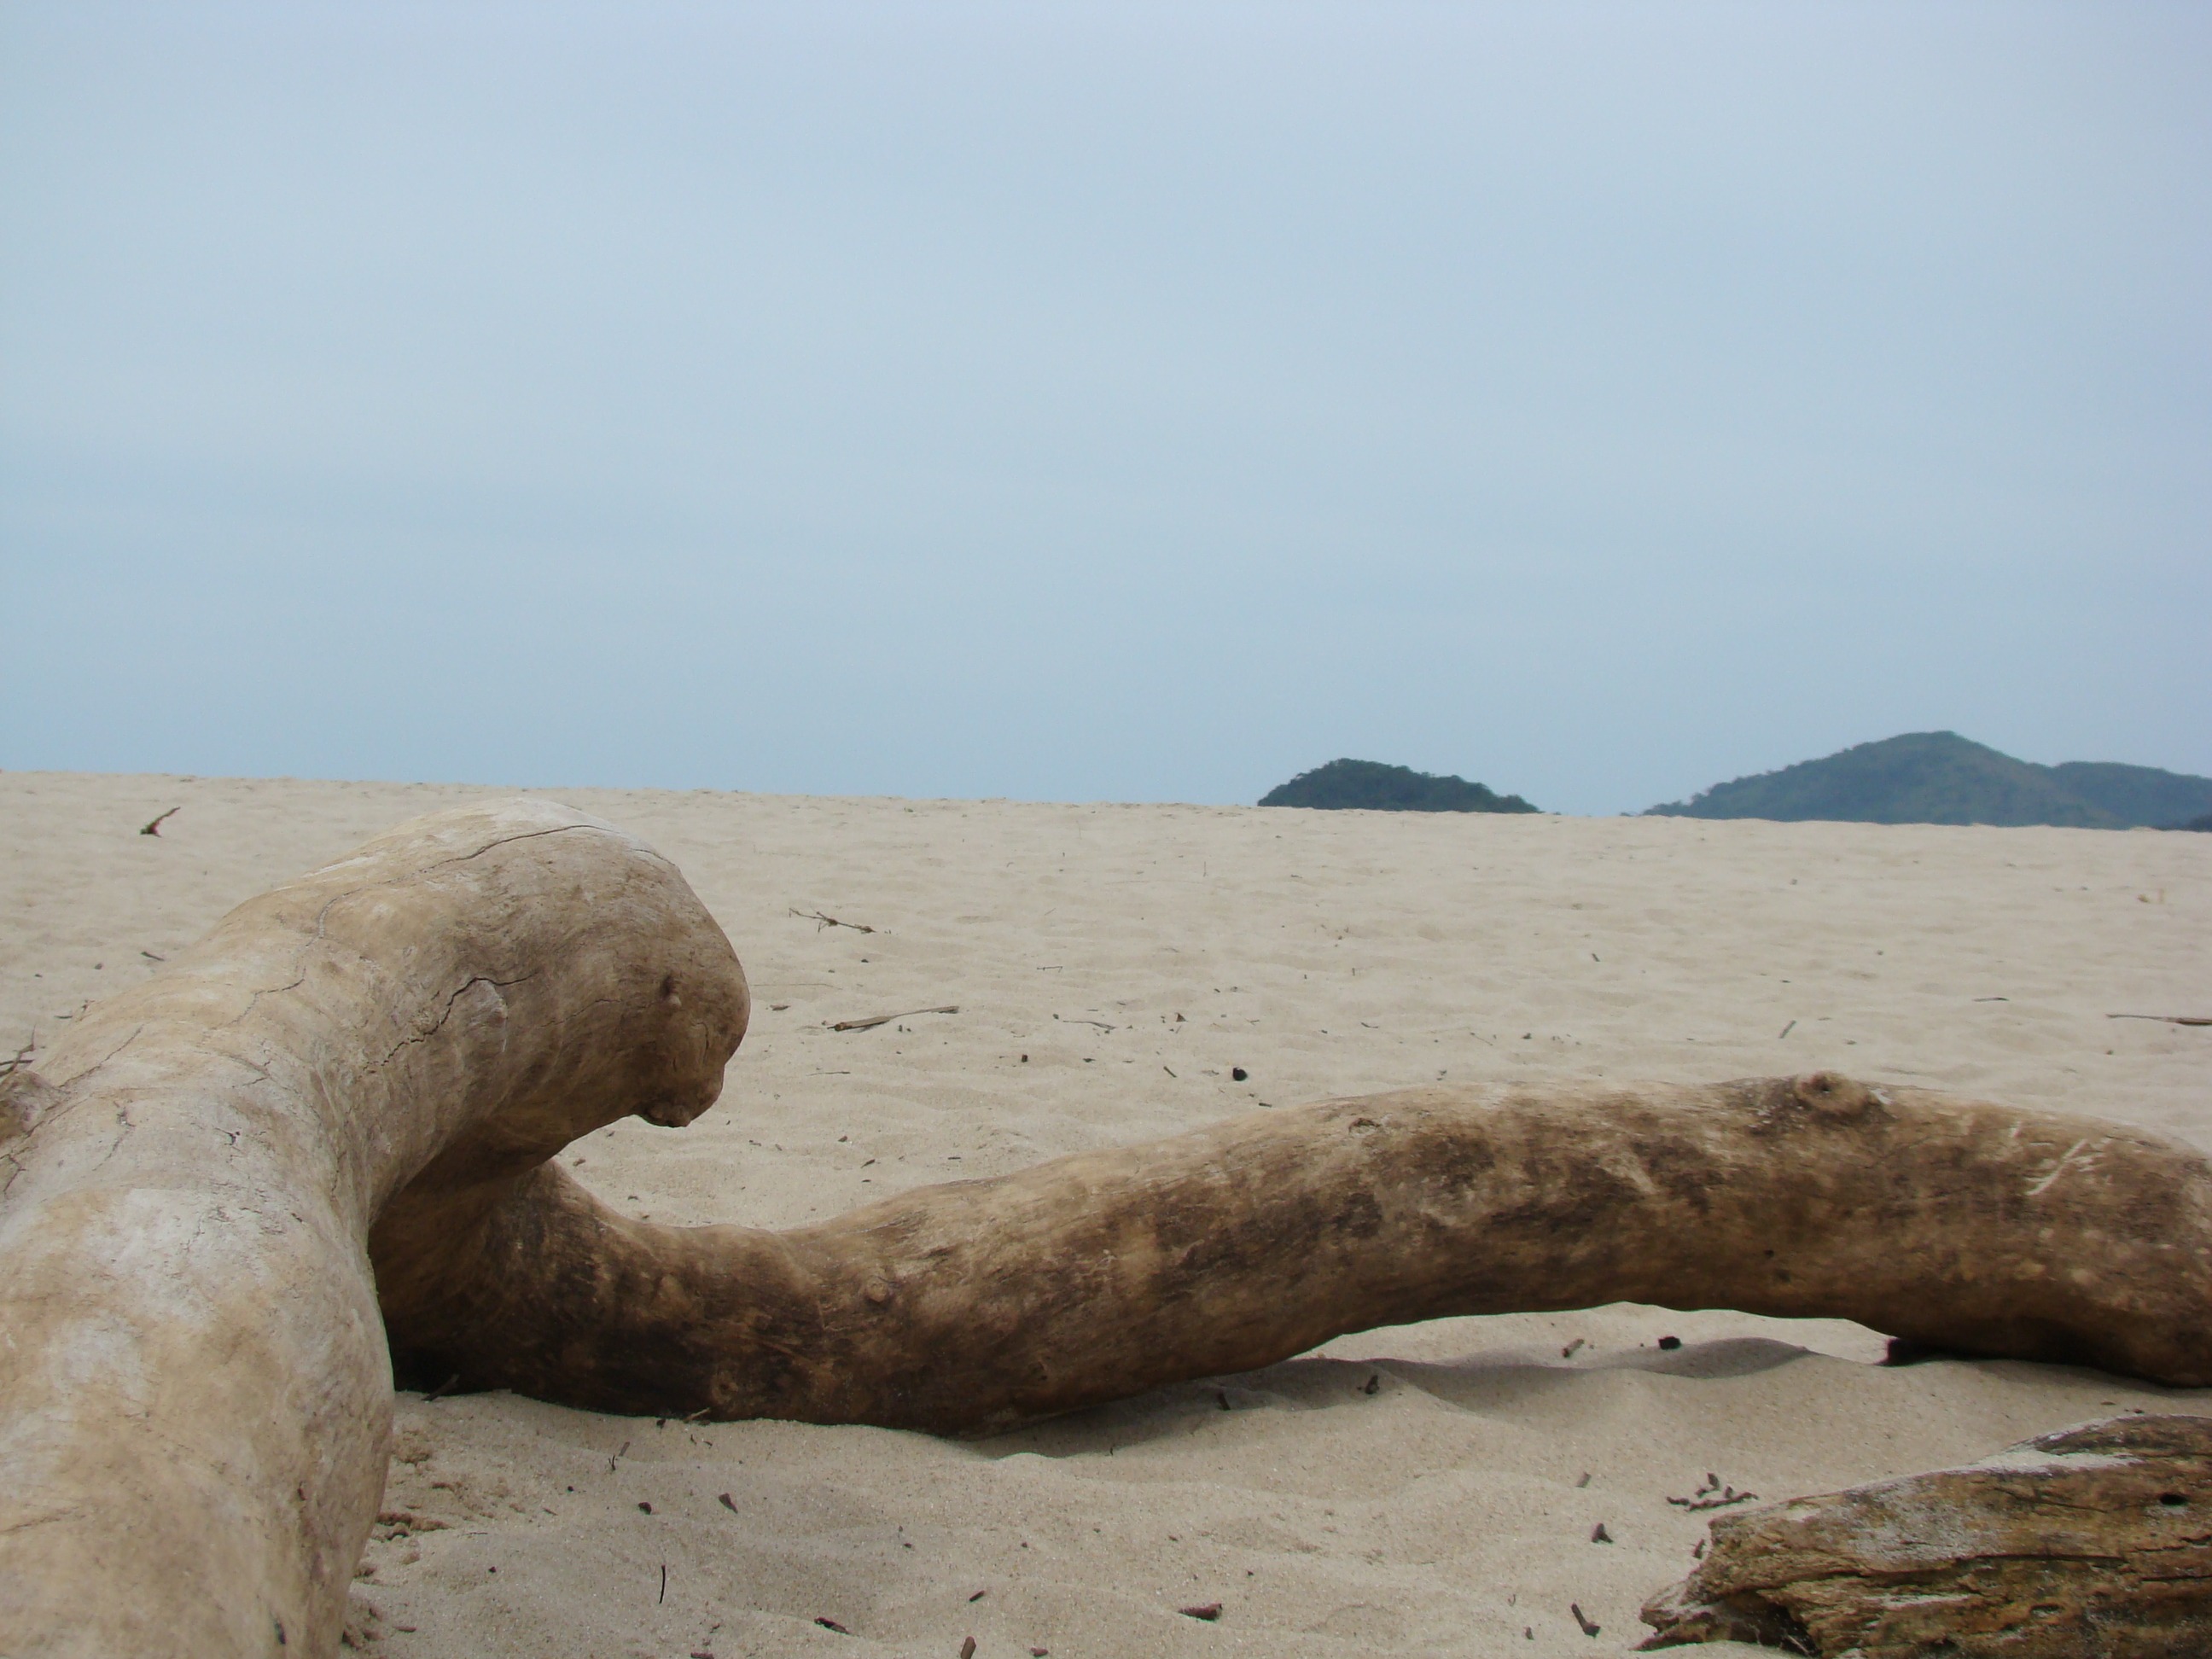
beach, sea, coast, sand, rock, ocean, wood, shore, trunk, flying, formation, material, geology, natural environment